Katowice

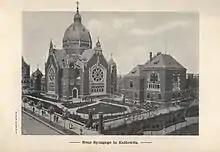
The Great Synagogue was destroyed by the German Nazis during the invasion of Poland on 4 September 1939

Katowice encompasses an area of . The city is situated in the Silesian Highlands, about north of the Silesian Beskids (part of the Carpathian Mountains). Kłodnica and Rawa (tributaries of the Oder and the Vistula respectively) are the largest rivers in Katowice, and the border between catchment areas of Oder and Vistula goes through the city. With a minimal elevation of and median elevation of above sea level, Katowice has the highest elevation among large cities in Poland.